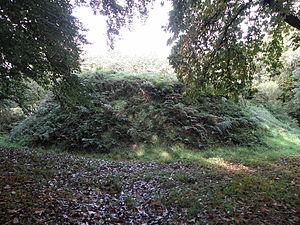
Motte castrale de Lesquélen en Plabennec (29), sa première douve et son glacis vus du sud-est.
Plabennec [plabɛnɛk] est une commune du département du Finistère, dans la région Bretagne, en France.
Cet article recense une partie des monuments historiques du Finistère, en France.
La liste des édifices romans en Bretagne recense les édifices romans civils et religieux en Région Bretagne, subsistant totalement ou partiellement. Seuls les édifices présentant encore des parties de l'époque romane visibles et clairement identifiées sont pris en compte.